Chiridotidae

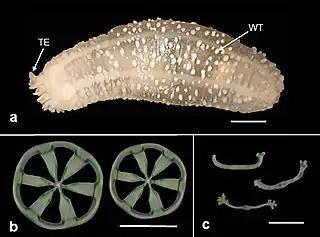
Chiridota rotifera a. dorsal view of animalb. wheel ossicle from body wallc. rods from body wall

Ossicles are generally wheel-shaped with six spokes. Ossicles have rods, hooks, denticles, and miliary granules. Many have even developed elaborate wheel and anchor-shaped ossicles contained in the body wall. The denticles are located on the inner rim and complex hub of the ossicles. On the lower side of the ossicles the denticles branch to the lower side of the hub and it forms a star-shape in the center. In the genus Chiridota, the ossicles attached to the body wall often occur in small clusters that are adjacent to the radii. Some genera of Chiridotidae are thought to have lost their body wall ossicles independently.